Yasumasa Hirai

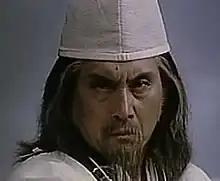
Mikijiro Hira as Hirai in the live action "Teito Monogatari" (1988)

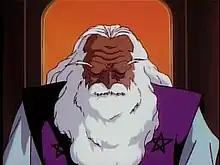
Hirai in the animated "Teito Monogatari" (1991)

In the , Hirai was played by veteran actor Mikijiro Hira. In the animated "Teito Monogatari", he was voiced by Goro Naya. The character also appears in Kamui Fujiwara's manga adaptation of "Teito Monogatari" ("Babylon Tokyo").